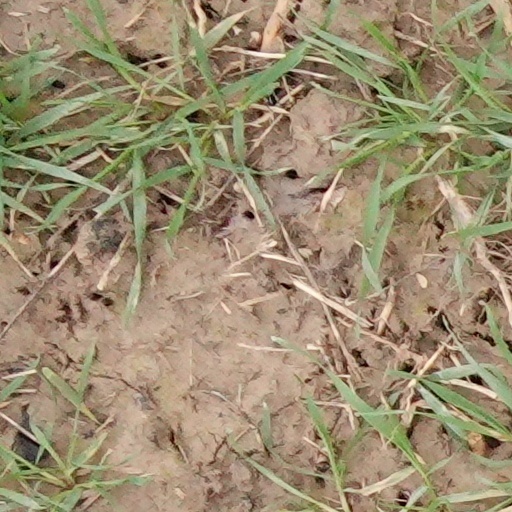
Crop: wheat